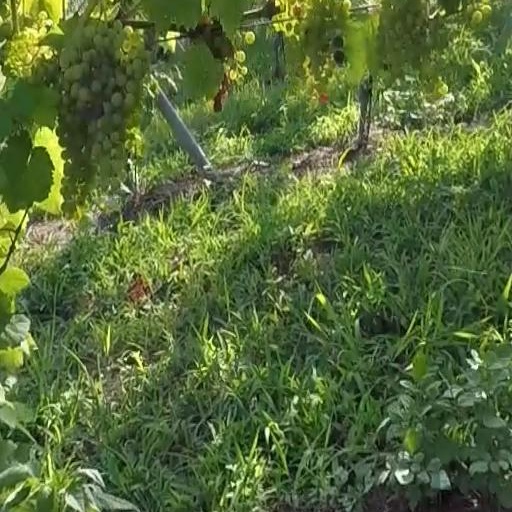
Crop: grape